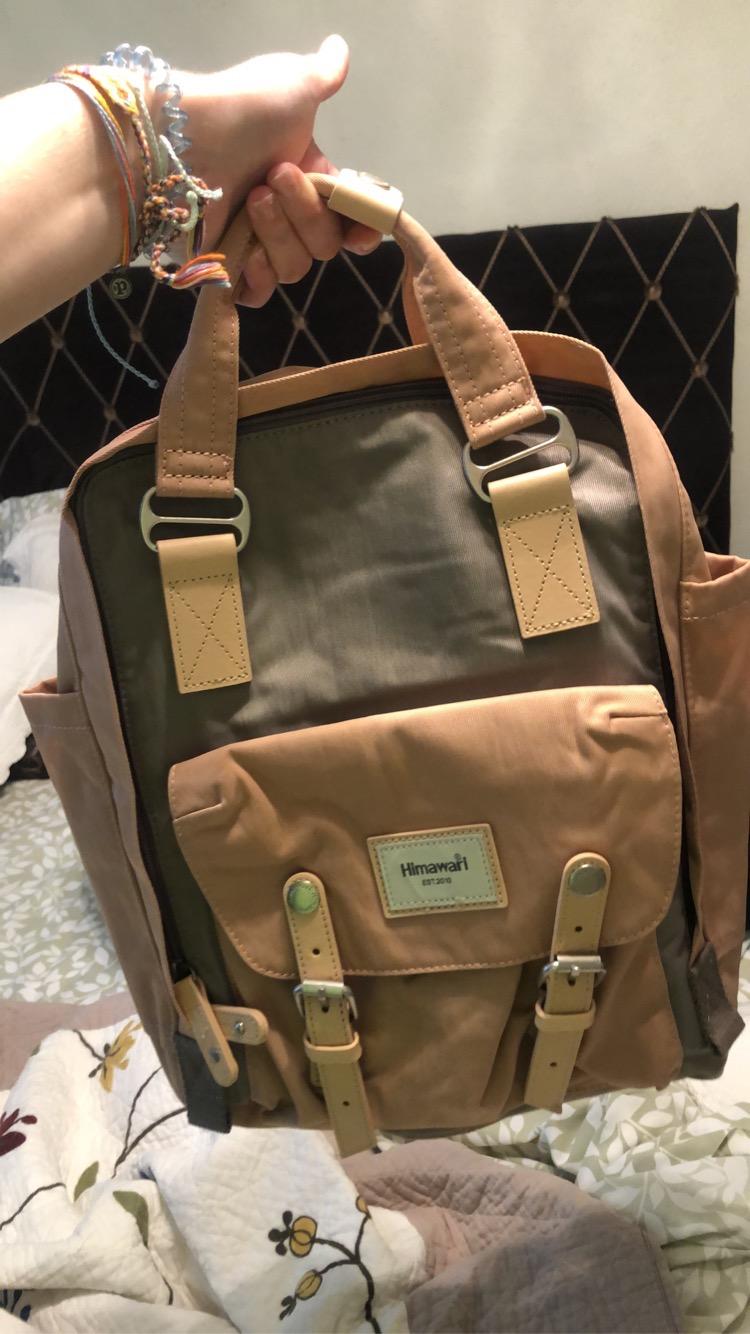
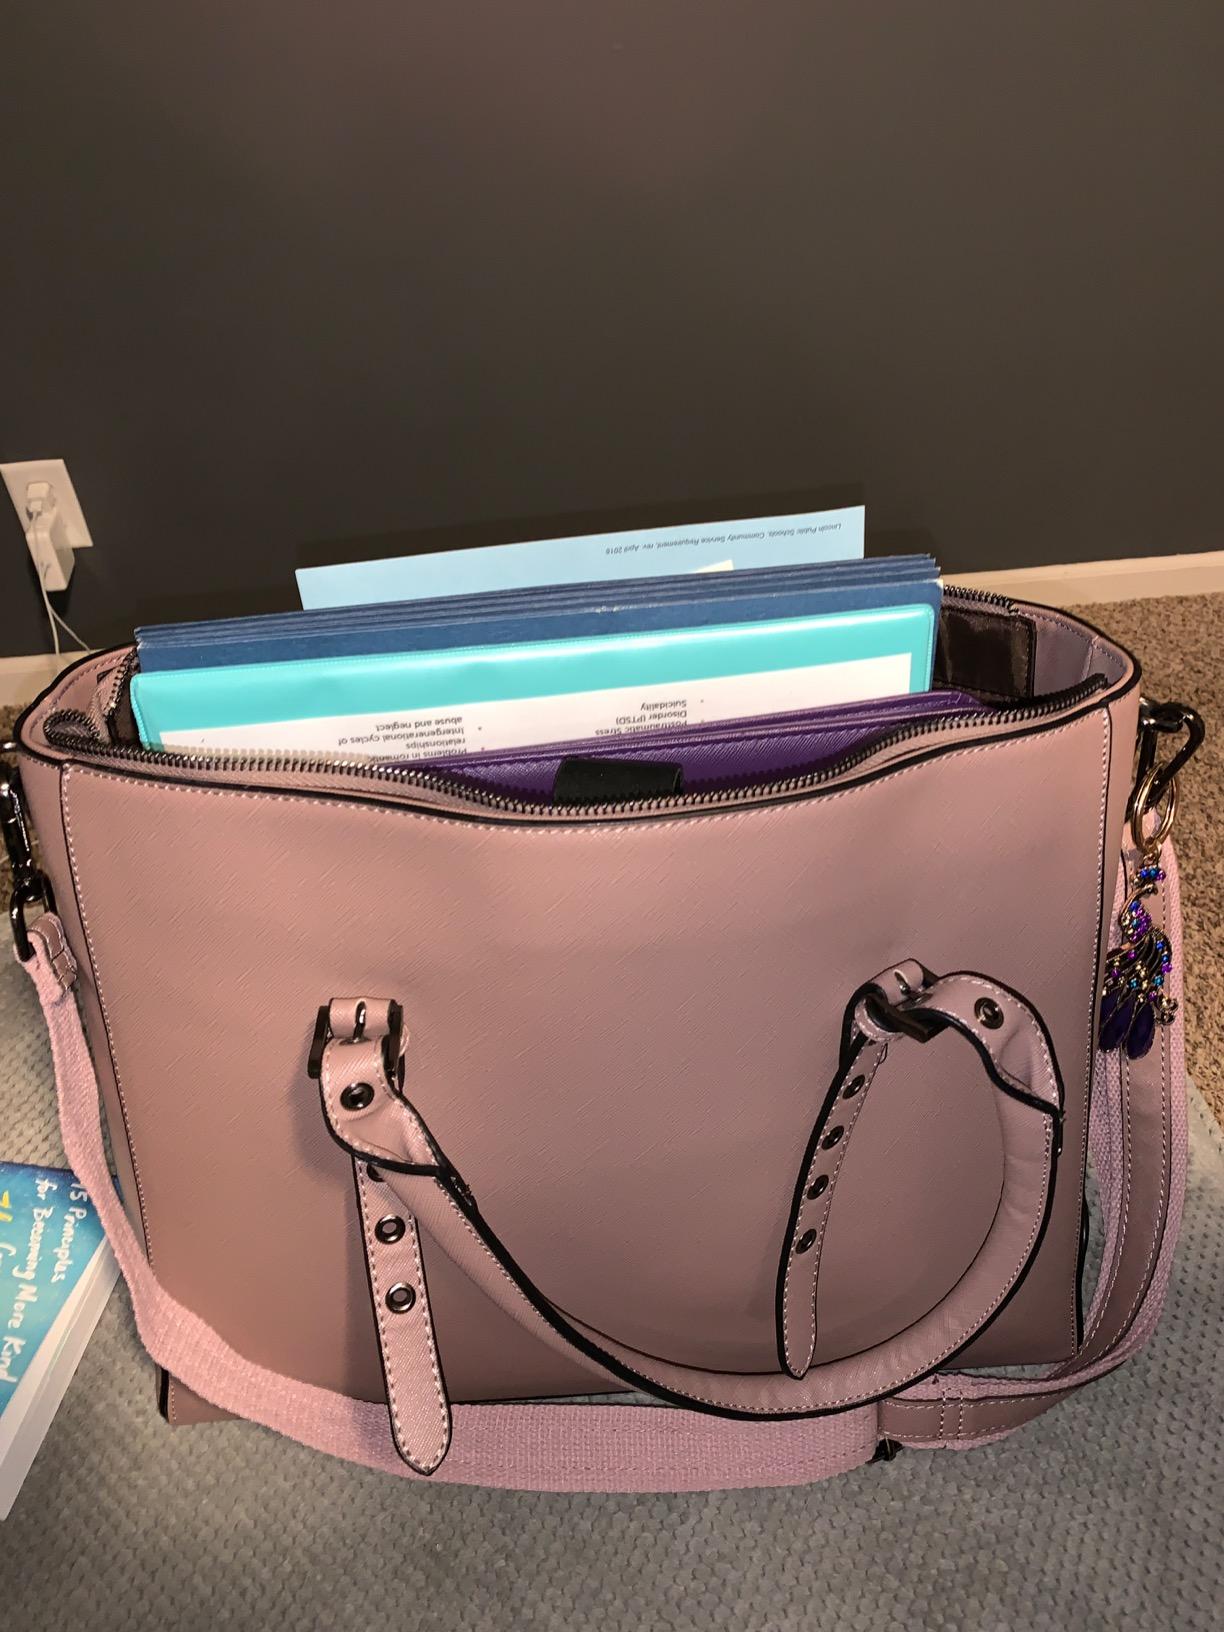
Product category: bag
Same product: no